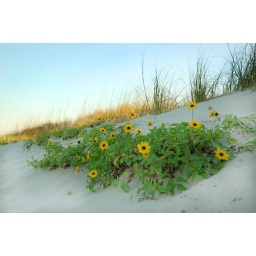
flowers in the sand